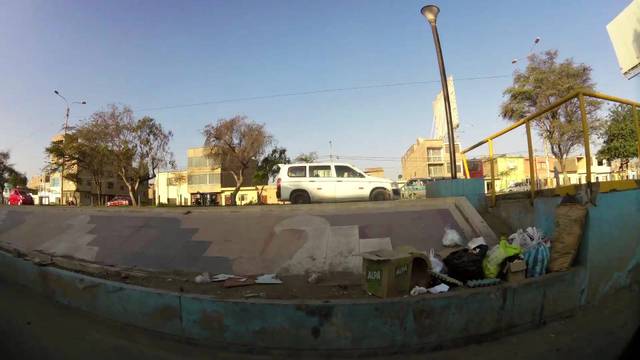
Region: Peru
Coordinates: -6.783, -79.834